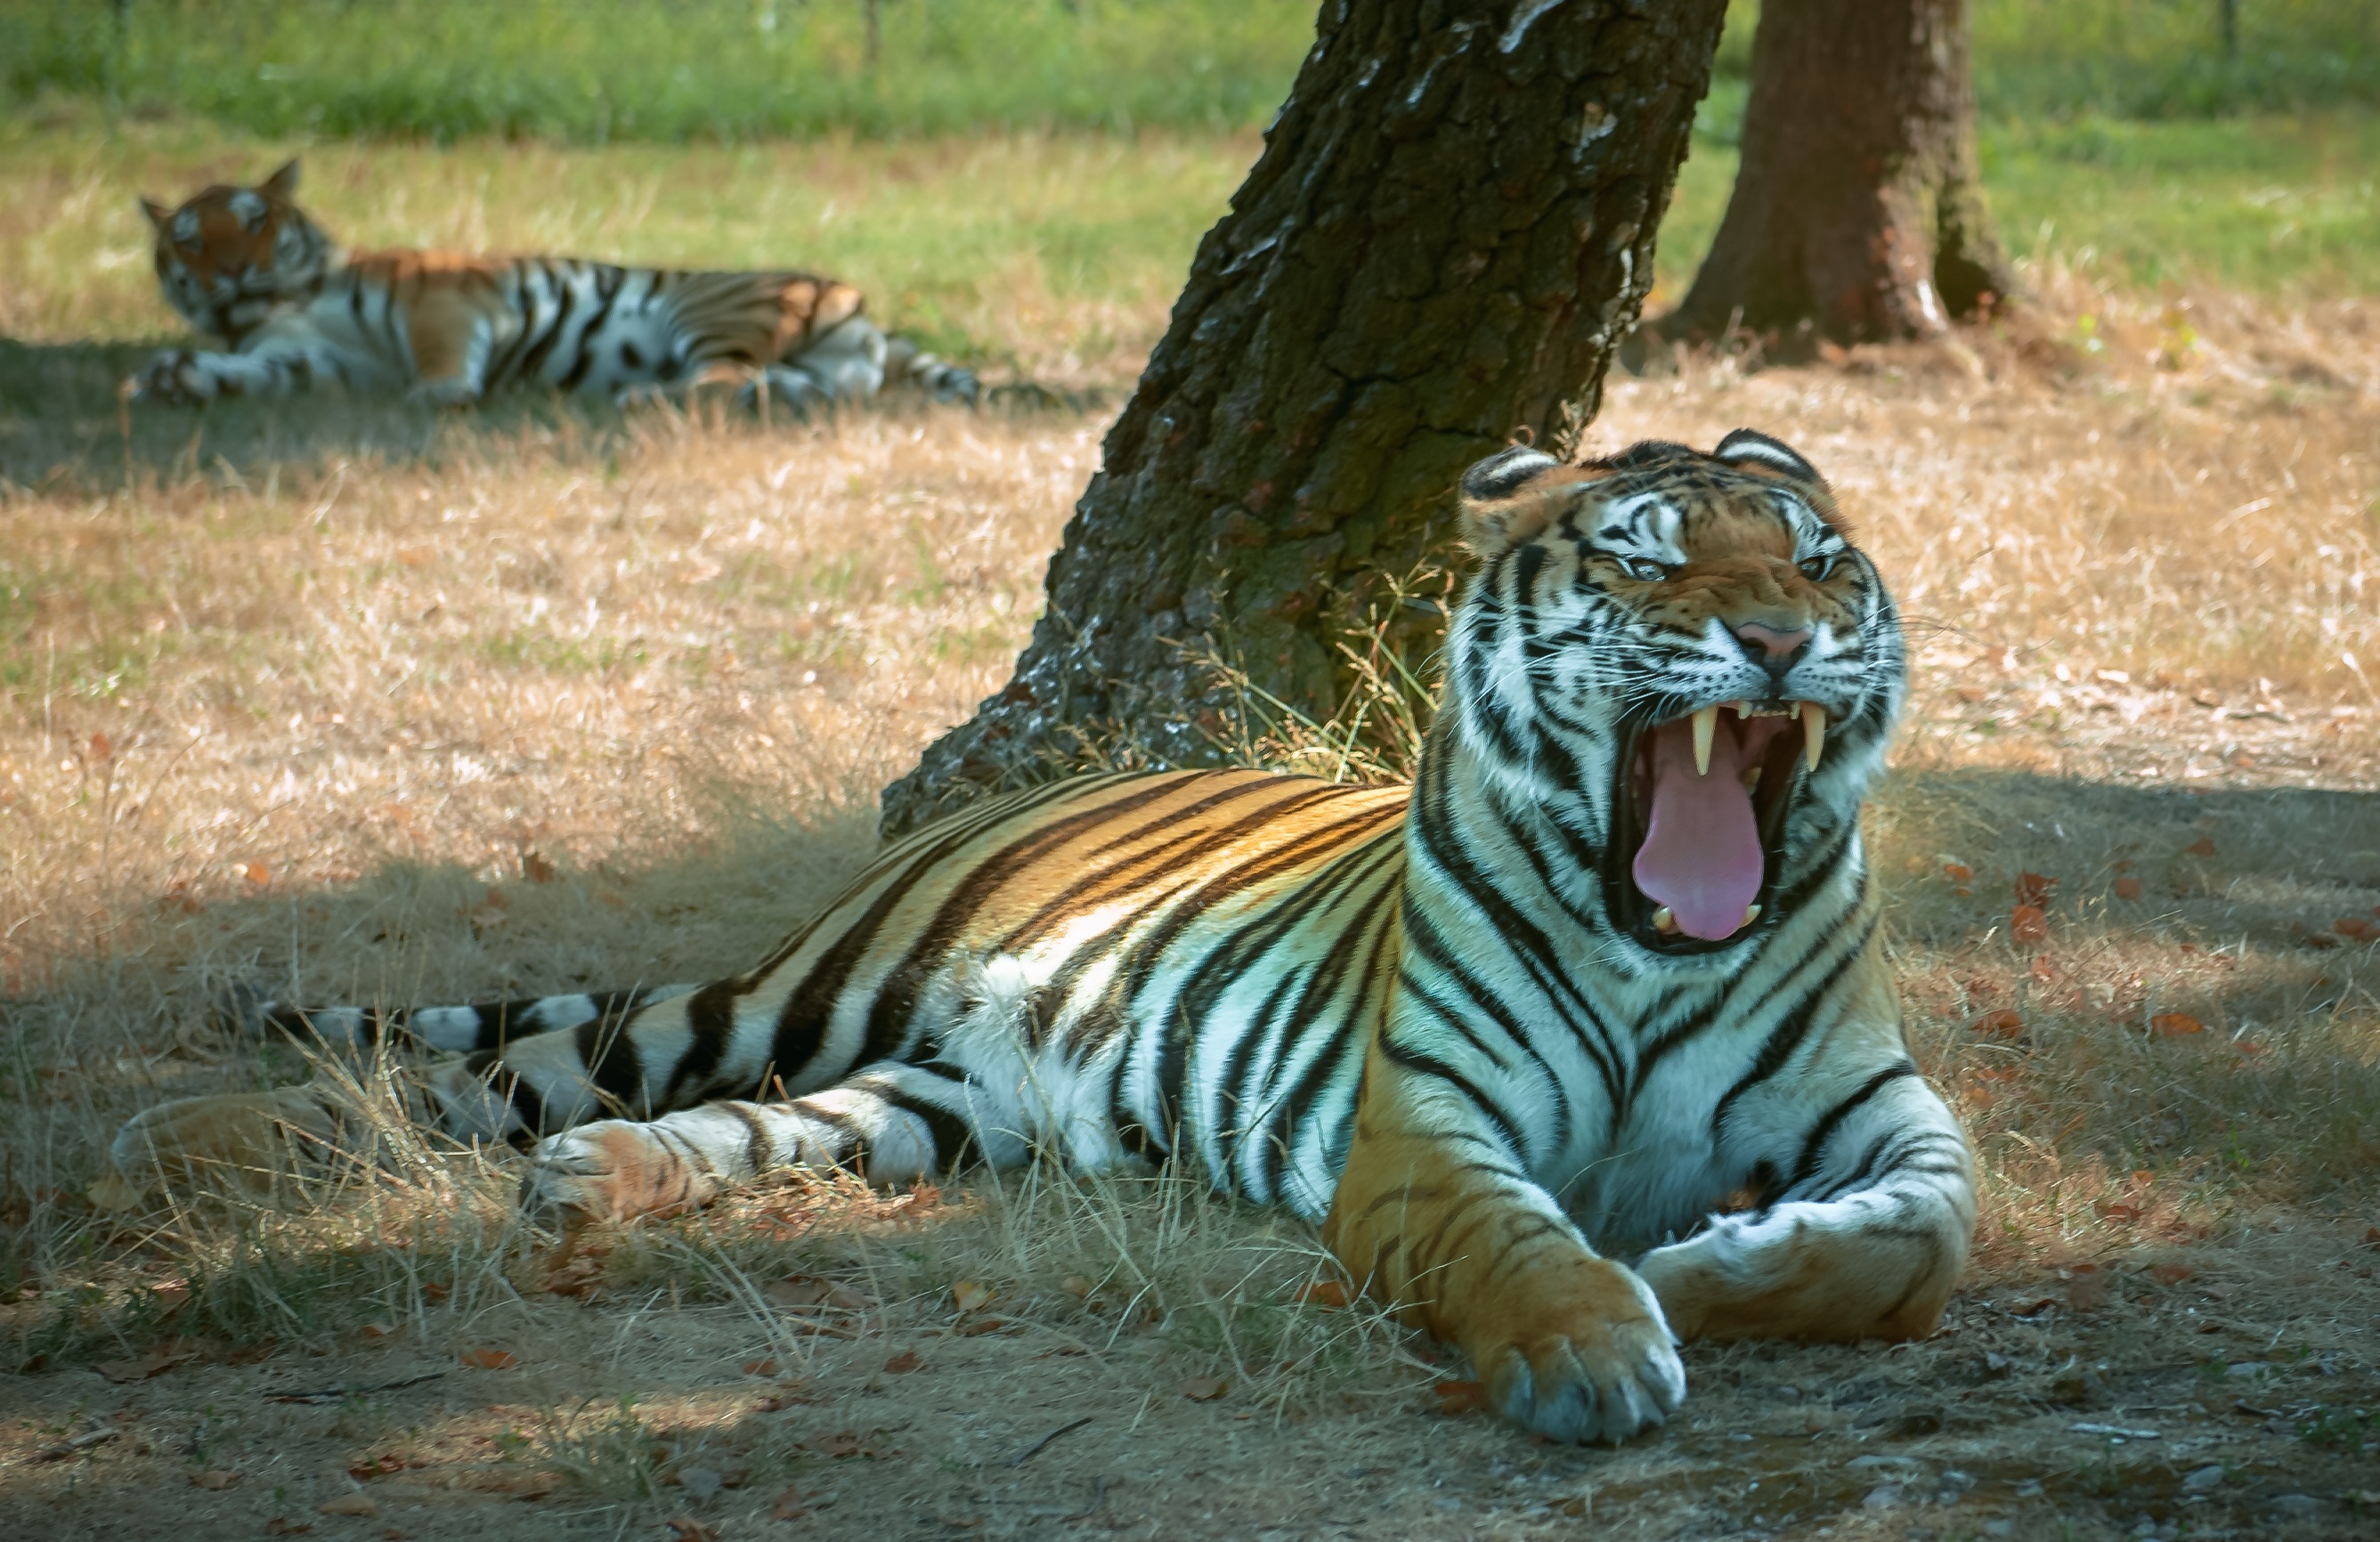
wildlife, zoo, mammal, fauna, tiger, vertebrate, teeth, pause, safari, big cats, cat like mammal